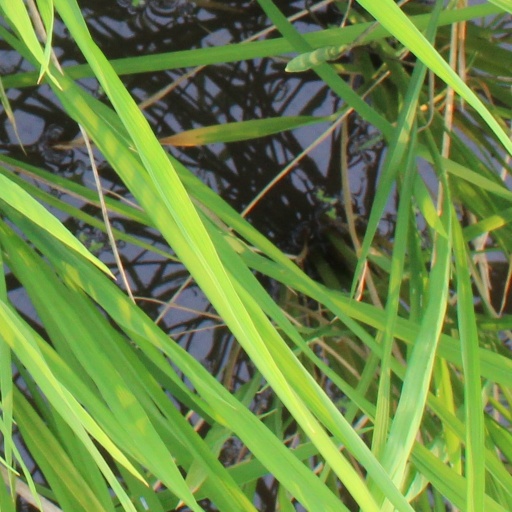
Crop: rice